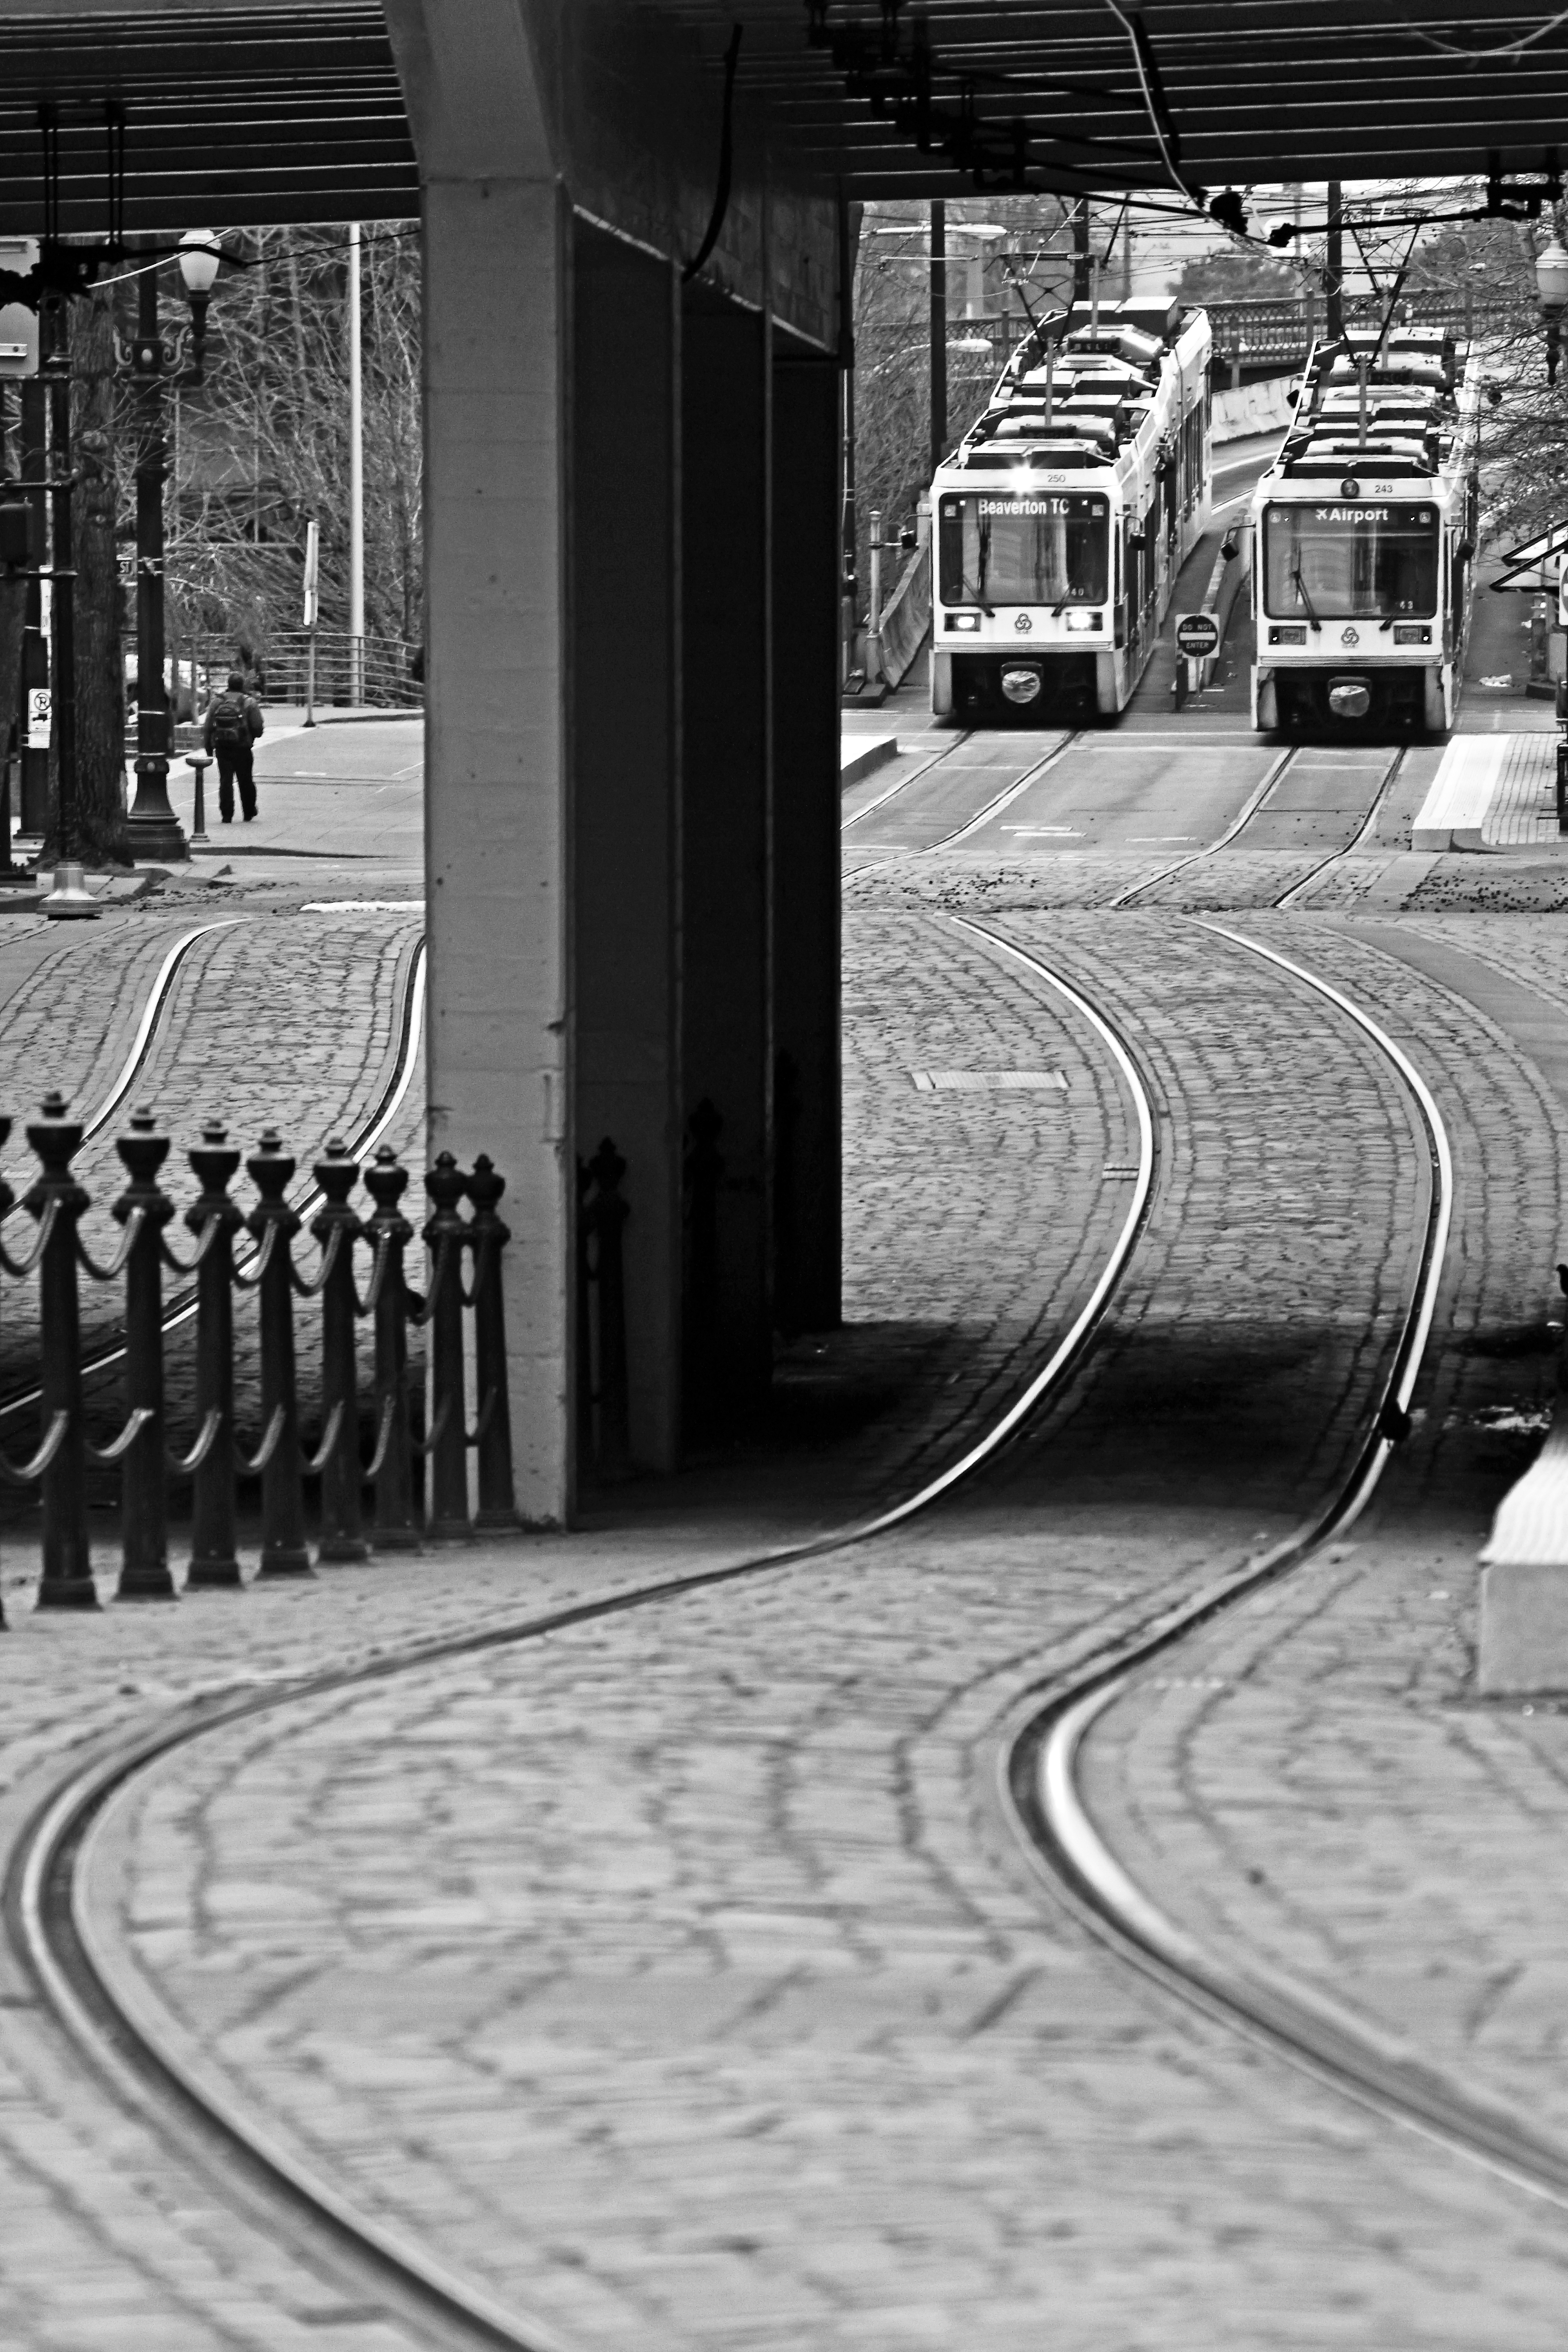
landscape, black and white, track, road, white, bridge, street, photography, town, old, city, train, downtown, transit, transport, line, vehicle, square, black, monochrome, lane, tracks, infrastructure, double, photograph, shape, oregon, portland, ian, sane, max, mass, ankeny, burnside, duty, urban area, monochrome photography